German government response to the COVID-19 pandemic

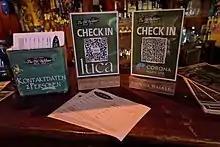
Three ways to sign in for contact tracing during the COVID-19 pandemic in Germany

From May 2020 until late 2021, the so-called "seven-day incidence" was the main criterion for determining restrictions to fight the pandemic. The seven-day incidence was measured at a locality (district, state or federal level) as the average number of new cases per 100,000 residents in the preceding seven days. At a videoconference of chancellor Angela Merkel and the 16 state governors on 6 May 2020, state governments were authorised to reimpose restrictions immediately in case of the seven-day incidence surpassing the threshold of 50. This measure, billed as "emergency brake", was intended to allow quick action against local outbreaks before the entire country would be affected. Starting from 14 September 2020, the RKI reported on the front page of its daily updates the countrywide seven-day incidence, as well as the number of districts with a seven-day incidence above 50; from 2 October 2020, the incidence was shown separately for those aged 60 and over, and from 28 December, also separately for those aged 80 and over. When imposing the new lockdown in early November 2020, the government stated that its goal was to reduce the seven-day incidence to about 50, as this would enable contact tracing. Additionally, in the January 2021 extension and toughening of the measures, a seven-day incidence of 200 or above triggered a travel ban for the affected district. Before the seven-day incidence was established as a key indicator, the effective reproduction number "R" played a major role in the public debate.